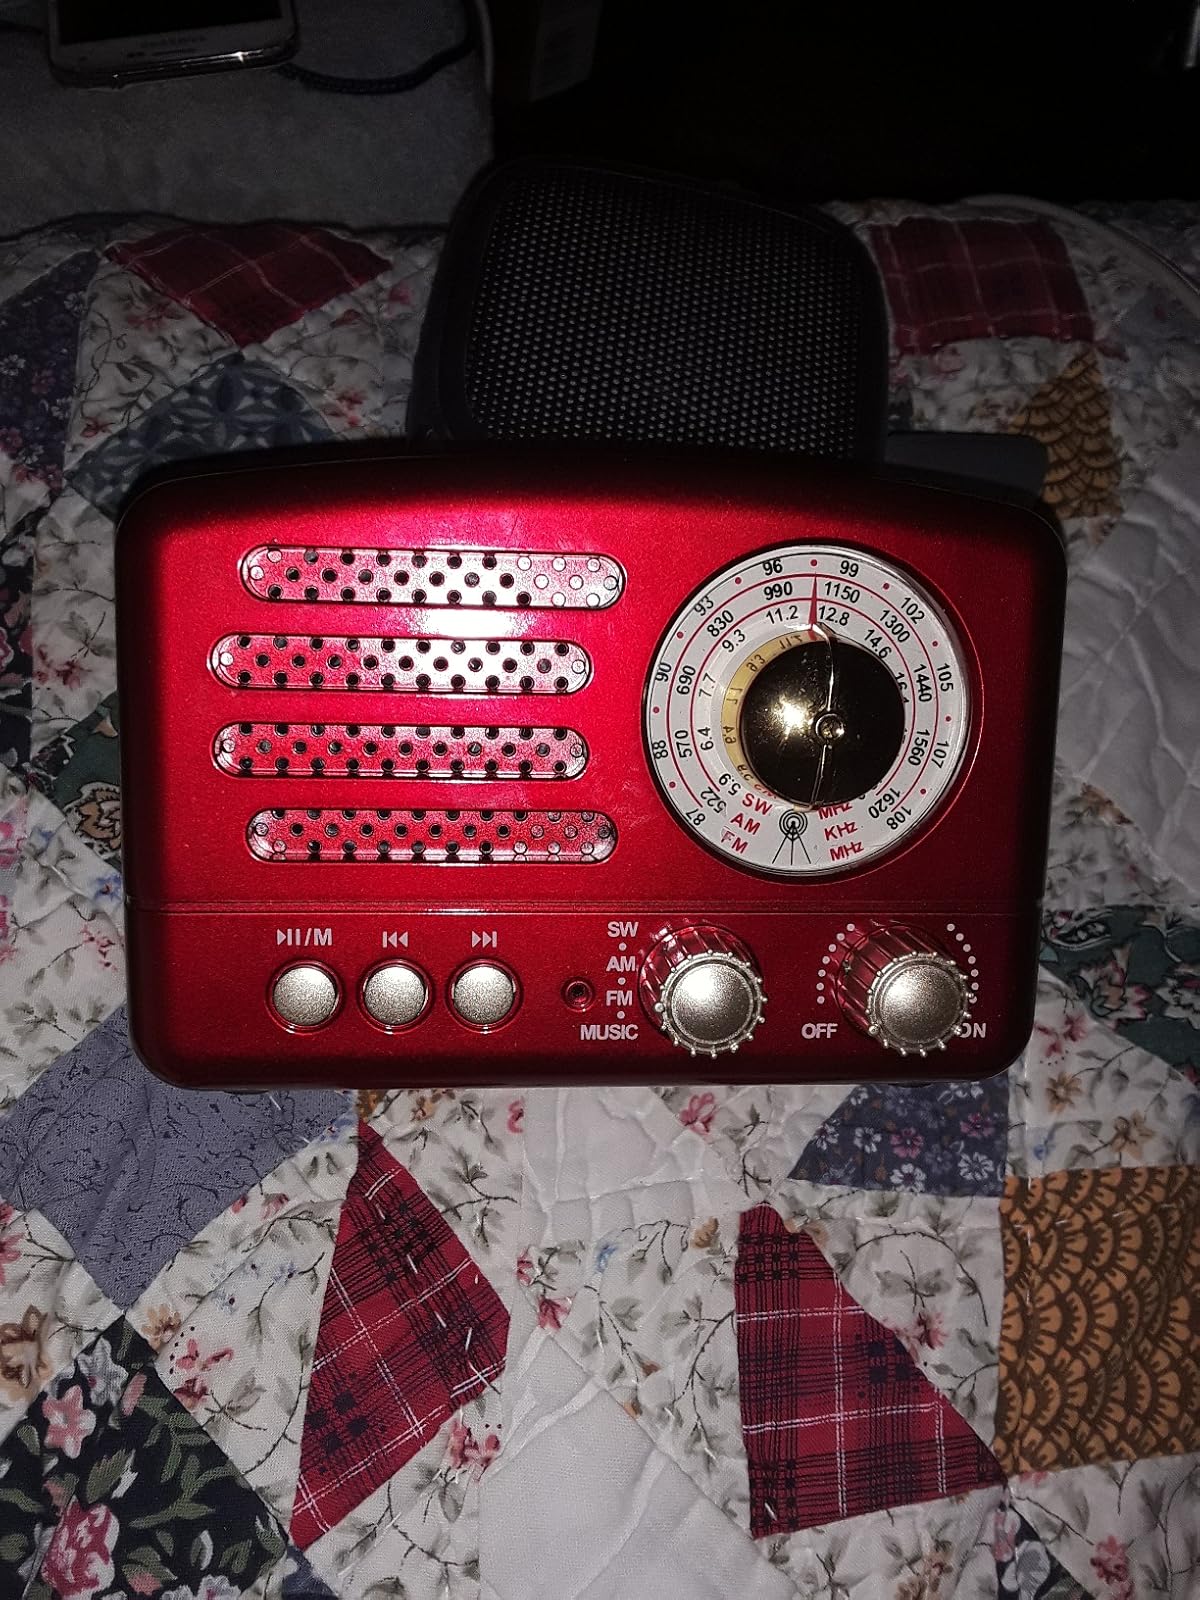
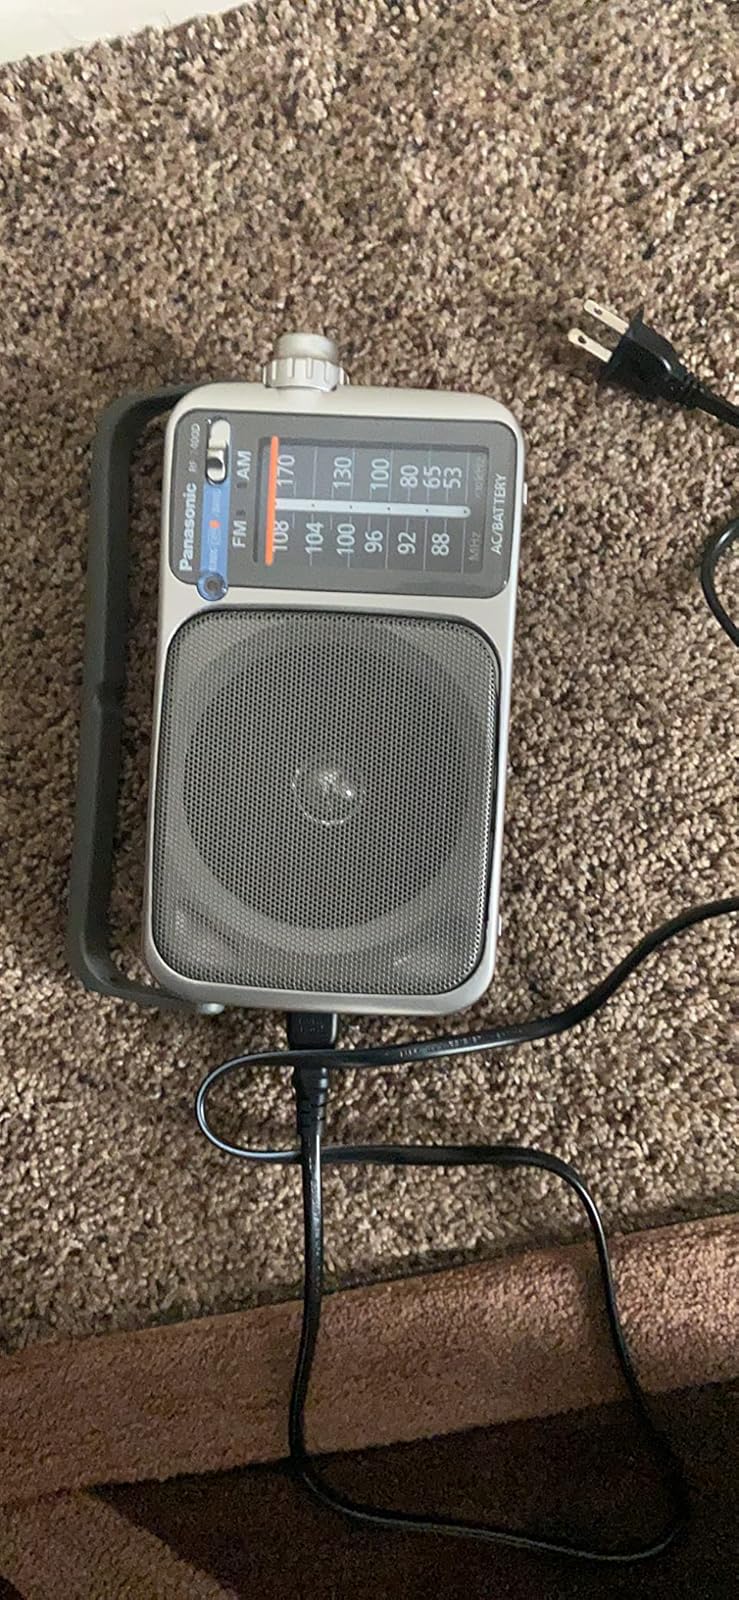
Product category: radio
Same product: no